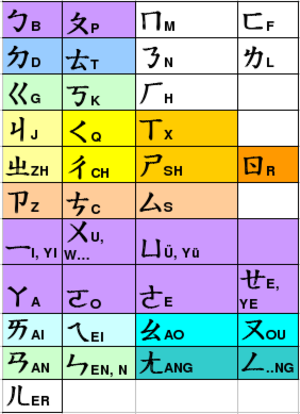
Le bopomofo ou zhuyin fuhao est un alphabet créé pour être utilisé dans la transcription du mandarin à des fins pédagogiques et didactiques. Aujourd'hui, à Taïwan il est, avec le cāngjié et le dayi l'une des trois méthodes les plus utilisées pour la saisie de l'écriture sur les claviers taïwanais. Il peut — au moyen de signes additionnels — permettre la notation d'autres langues chinoises, notamment le hakka et le minnan, deux autres principales langues de Taïwan. En Chine continentale, ce système a été abandonné au profit du pinyin fondé sur une translittération latine au moment de la prise du pouvoir du Parti communiste chinois.
La romanisation des langues chinoises est l'utilisation de l'alphabet latin pour écrire la langue chinoise. Le chinois est écrit avec les caractères chinois depuis environ 1 500 av. J.-C. L'écriture chinoise ne rend pas directement la prononciation de la langue.